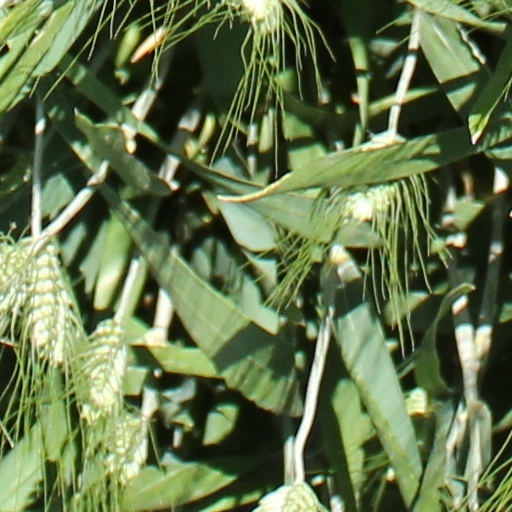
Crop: wheat